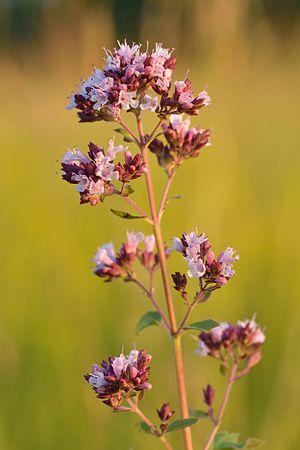
L’origan ou origan commun, également marjolaine sauvage ou marjolaine vivace, est une plante herbacée vivace de la famille des Lamiacées. L'origan est parfois confondu avec la marjolaine, l'« origan des jardins », dont il partage plusieurs caractéristiques, notamment ses vertus médicinales et aromatiques. La plante est parfois appelée marjolaine bâtarde, thé rouge et plus rarement origan vulgaire.